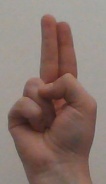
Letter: taa